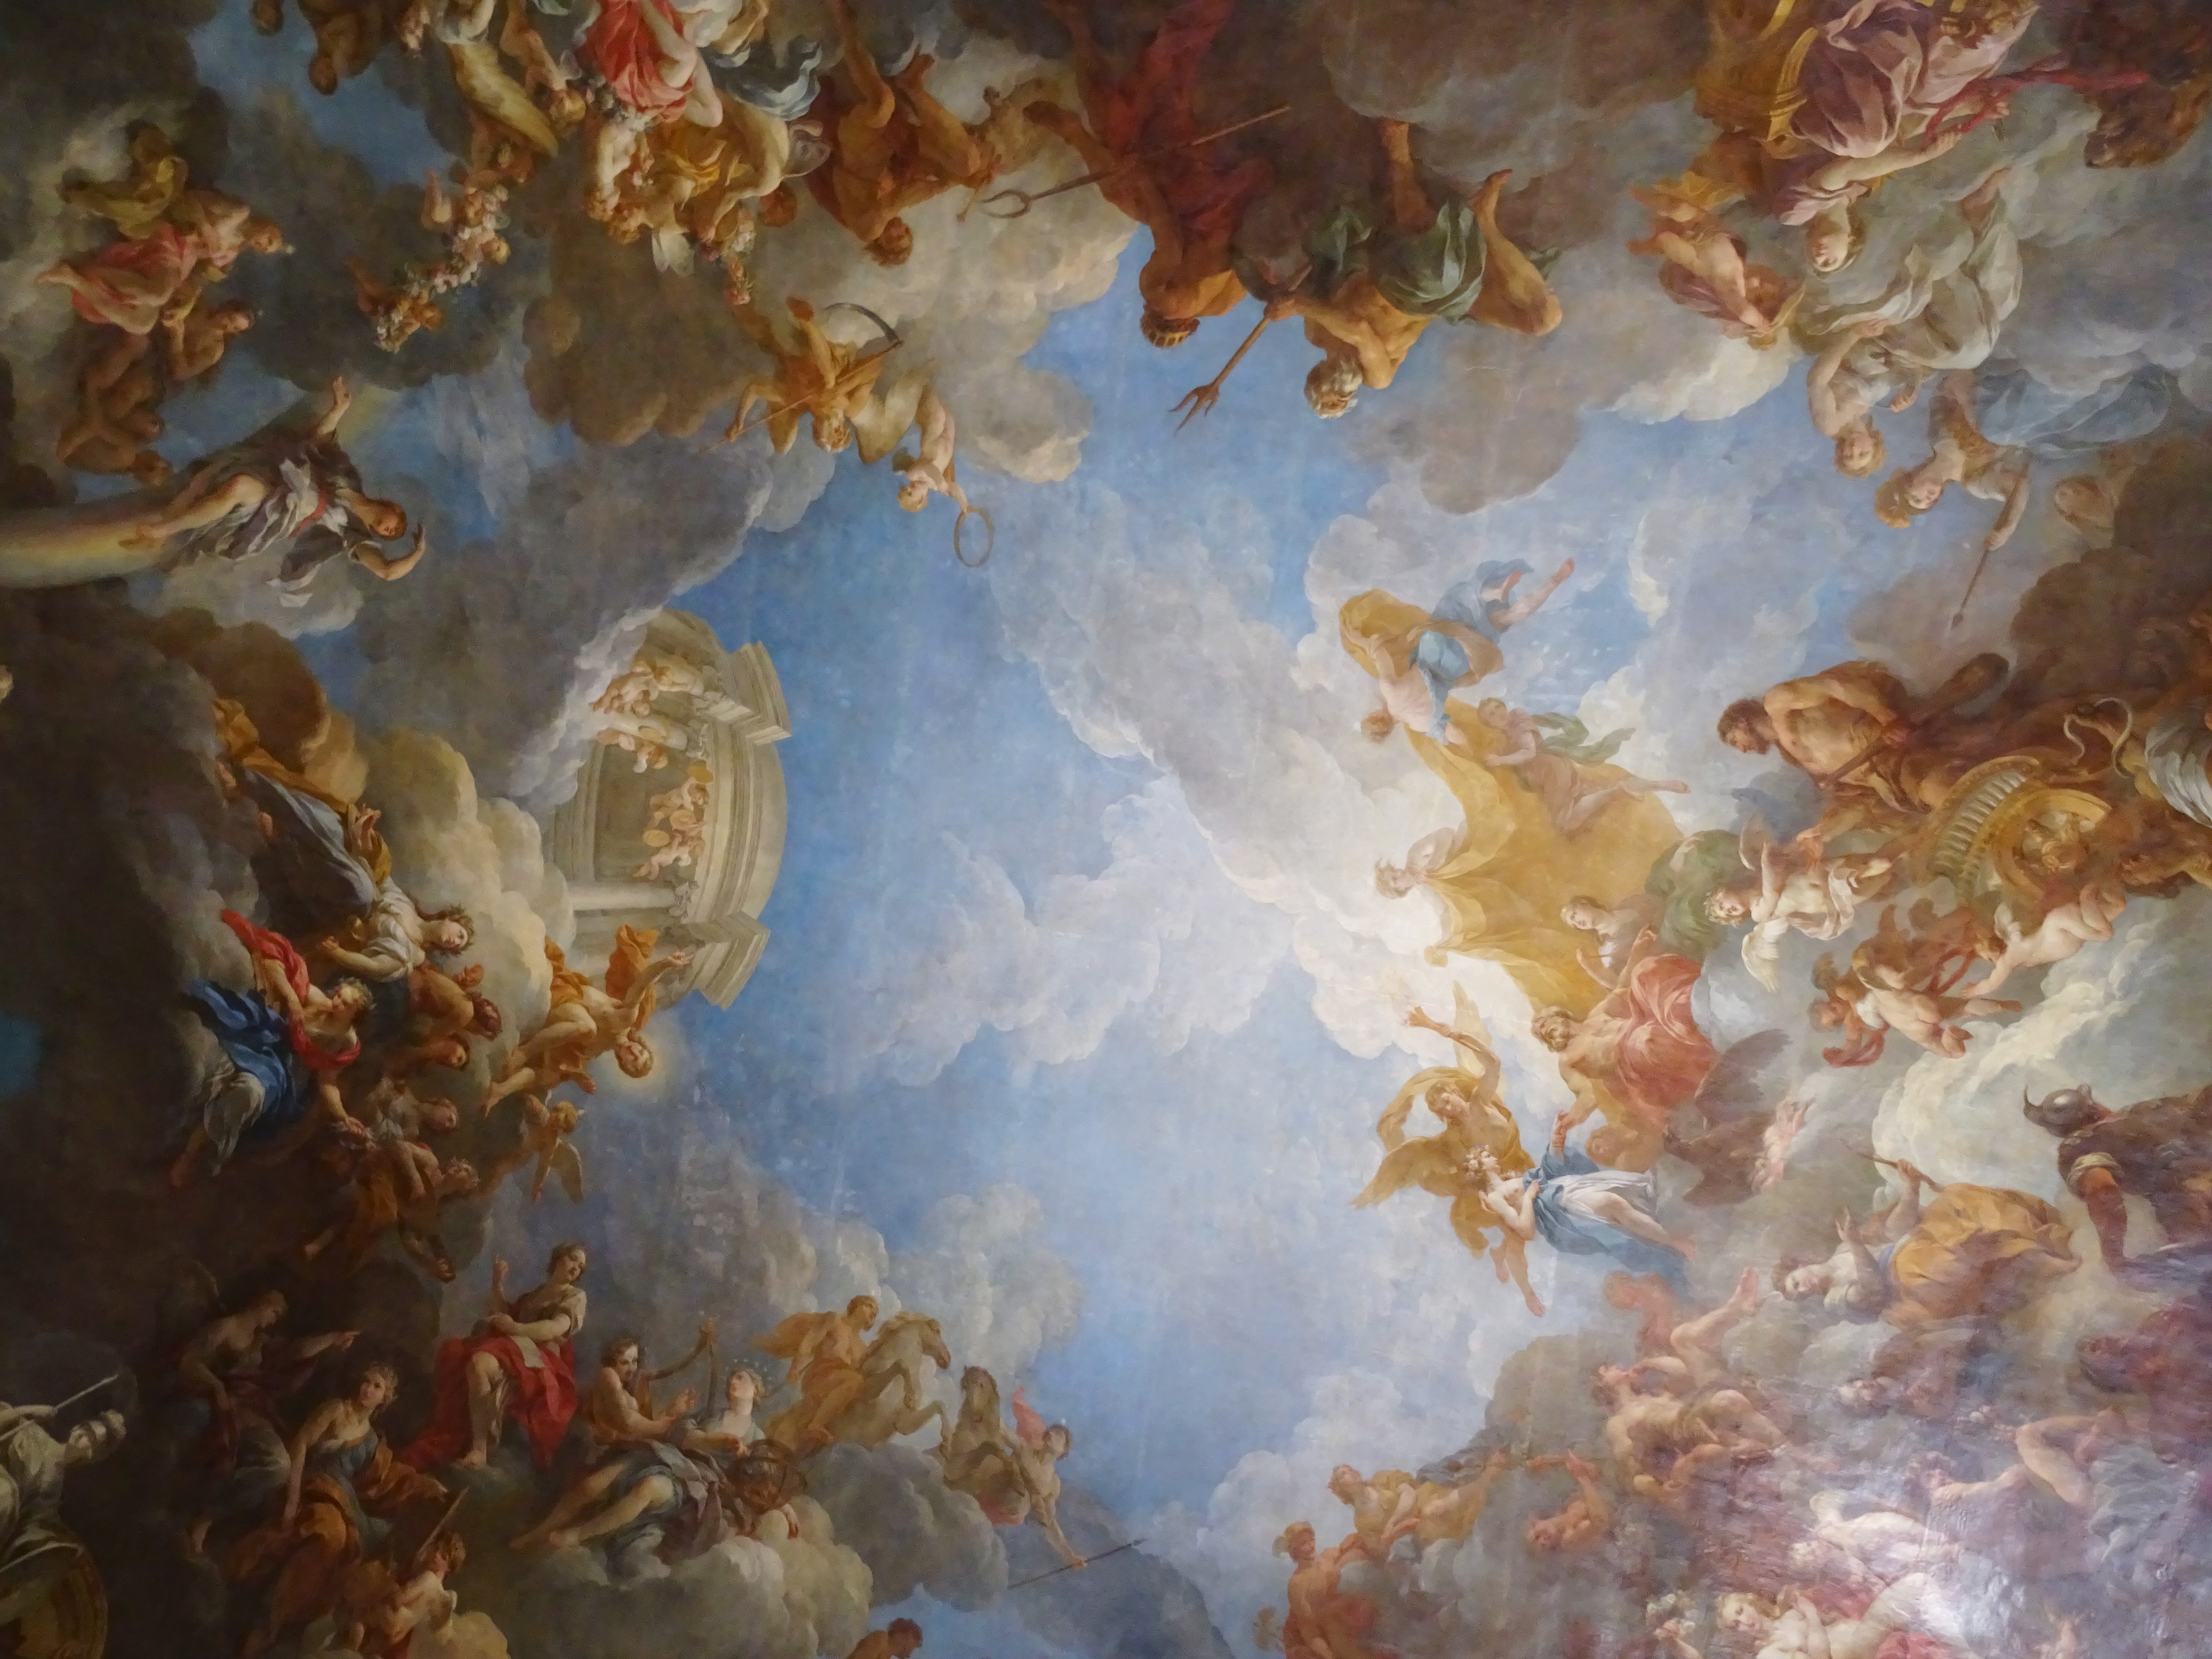
palace, paris, france, ceiling, museum, historic, painting, art, history, historical, royal, versailles, mythology, modern art, impressionist, paris france